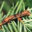
Label: caterpillar